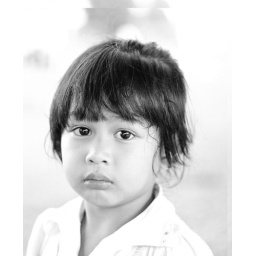
Aya in black and white